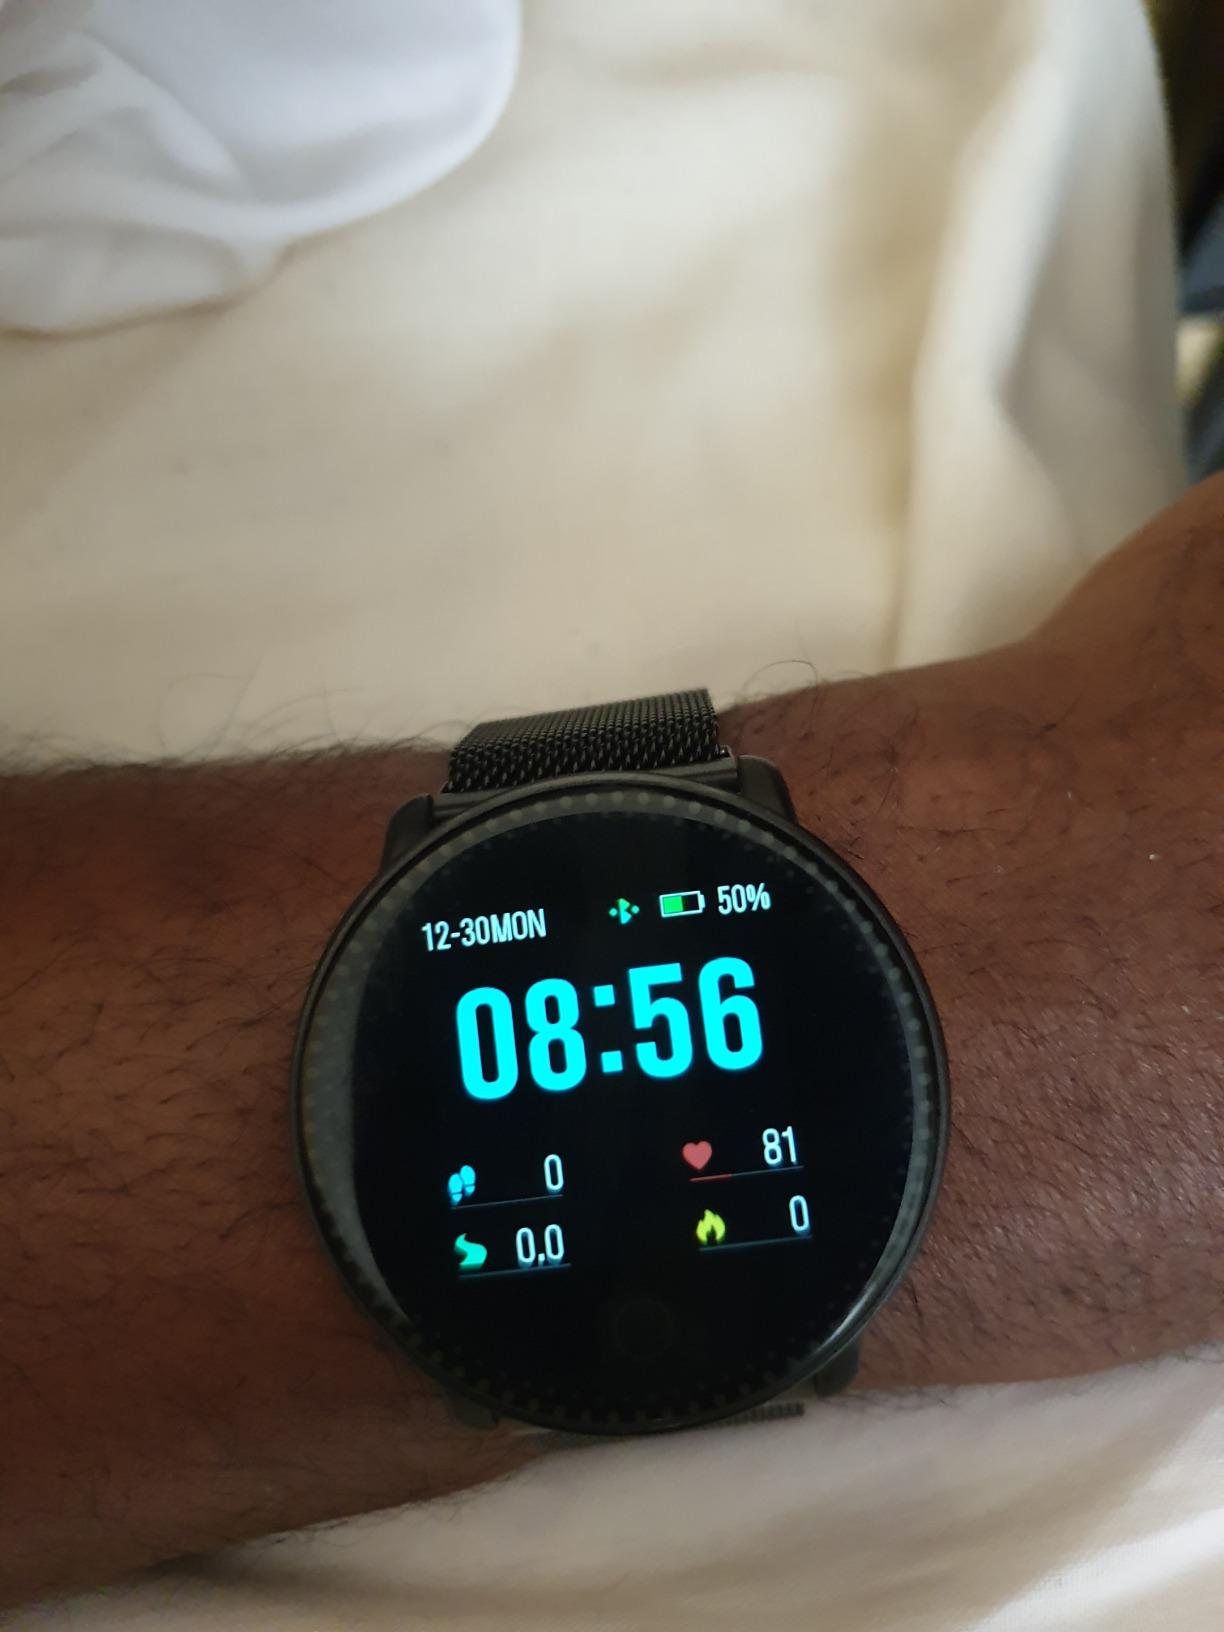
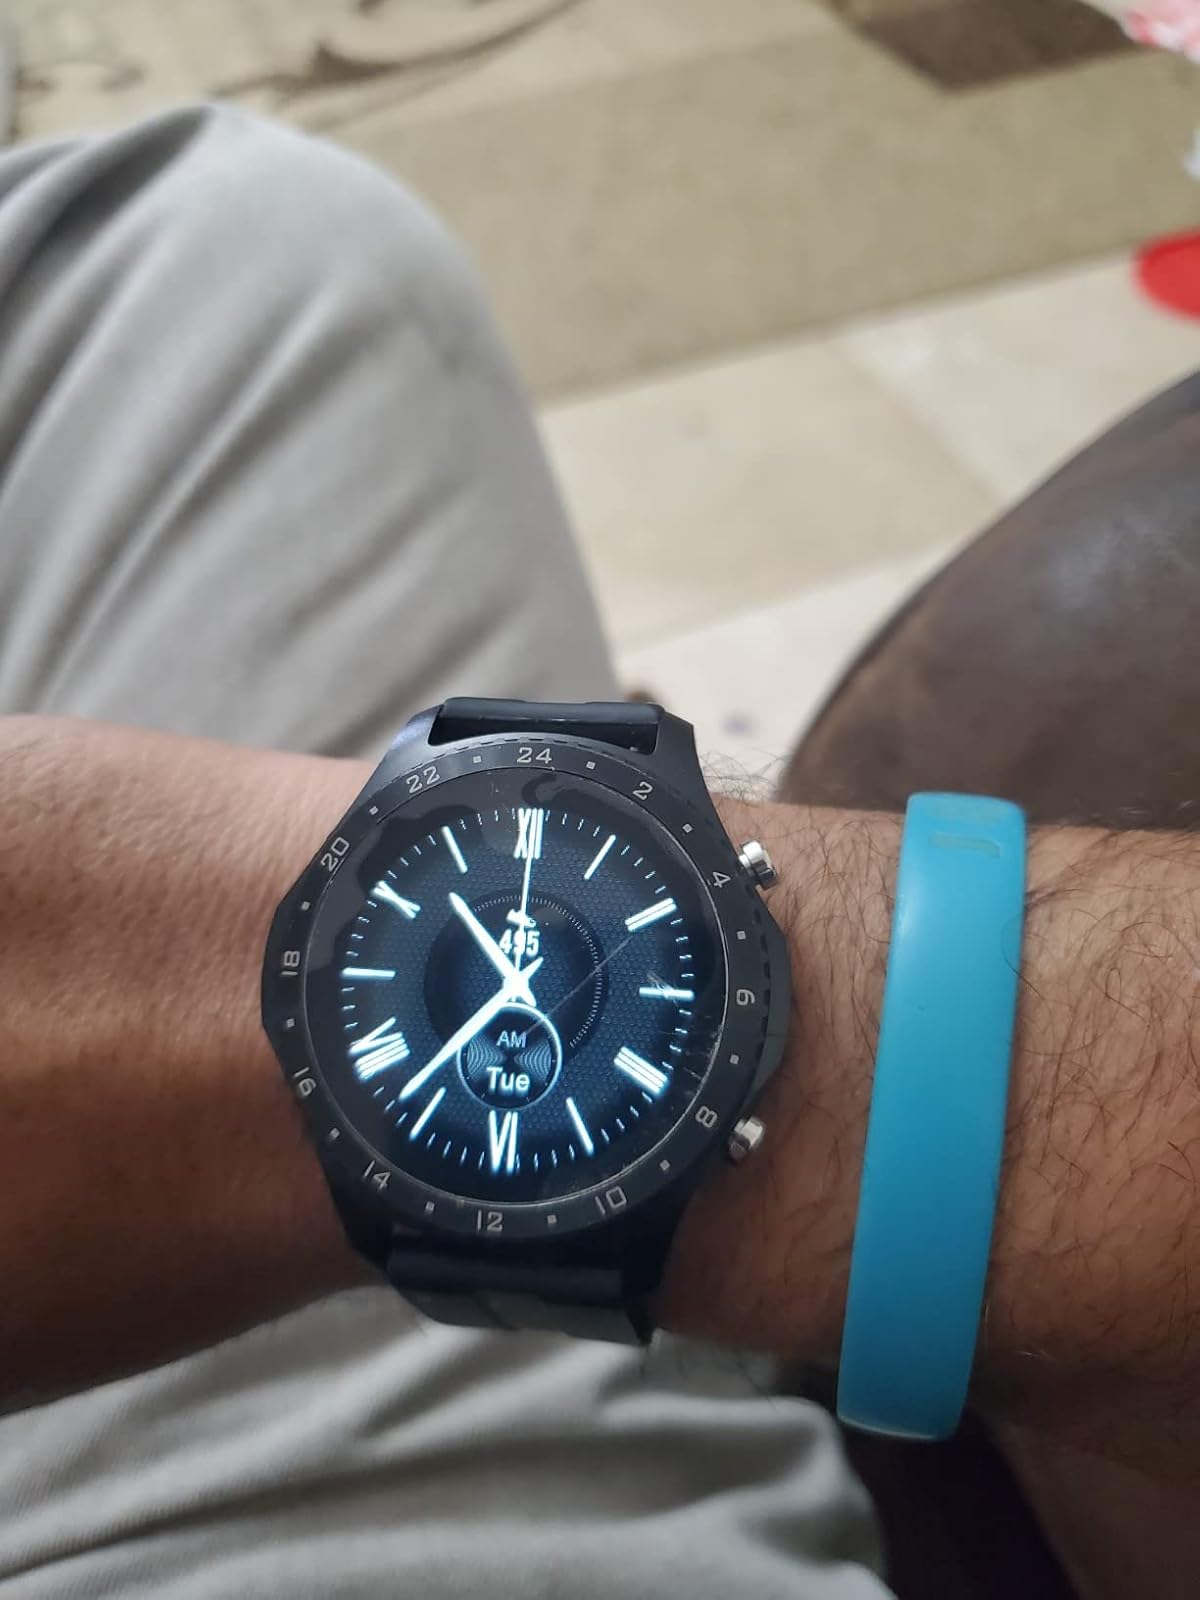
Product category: smartwatch
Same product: no